Eritrea–Sudan border

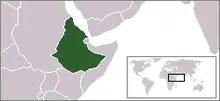
Eritrea while still incorporated into Ethiopia in 1993

Eritrea's surprise 1998 invasion of the Ethiopian-administered border village of Badme dramatically changed the political situation in the region. Operating on the axiom that the "enemy of my enemy is my friend," Sudan closed its border with Eritrea in 2002, and the Sudanese foreign minister charged in February 2003 that Eritrea had amassed forces along the border with Sudan. The Sudanese government also accused Eritrea of supporting rebel groups in Darfur. The undemarcated border with Sudan also posed a problem for Eritrean external relations.